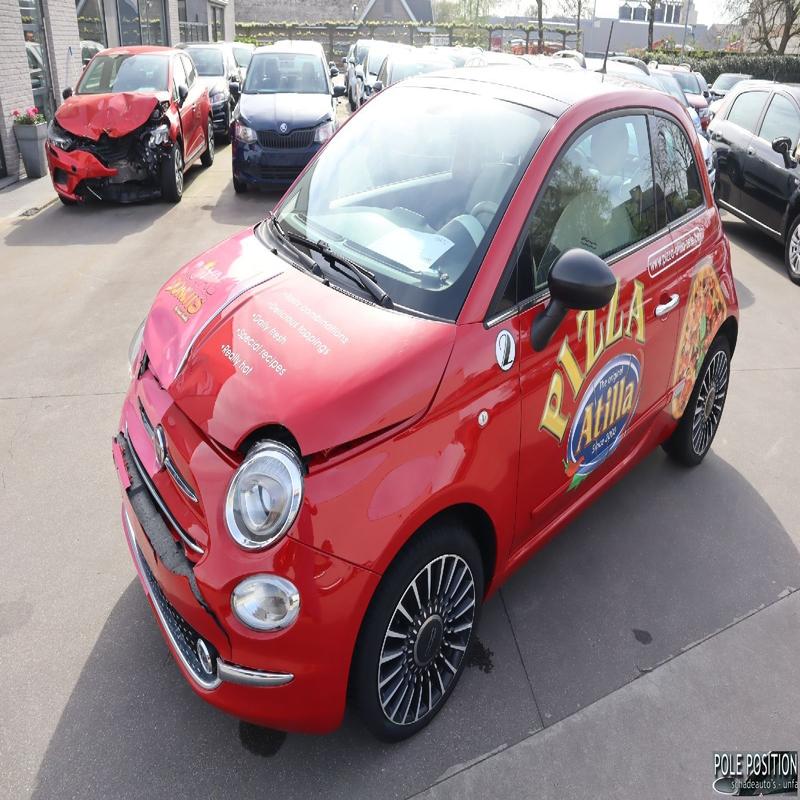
Aucun dommage détecté.
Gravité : aucun